La Felguera

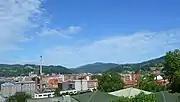
La Felguera-Langreo

Before the 19th century, the parish was a group of small villages dedicated to livestock and agriculture.